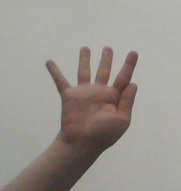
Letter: sheen